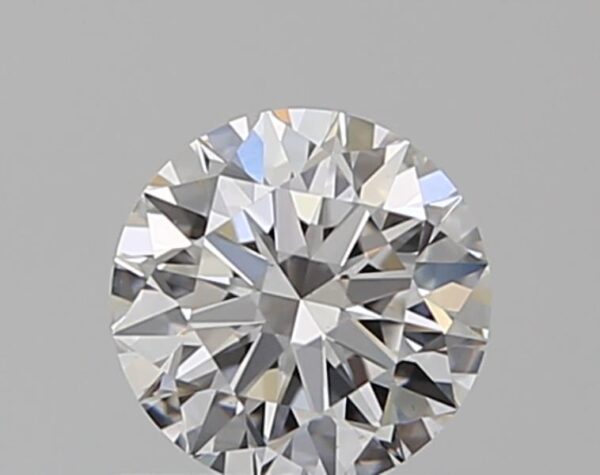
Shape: round
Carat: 0.51
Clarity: VS1
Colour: F
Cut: EX
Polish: EX
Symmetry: EX
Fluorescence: N
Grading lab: GIA
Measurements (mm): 5.09 x 5.12 x 3.15